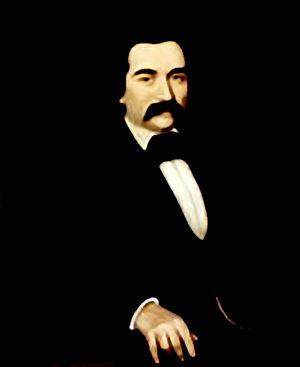
Antoine de Tounens, né Antoine Tounens le 12 mai 1825 à La Chèze, commune de Chourgnac, et mort le 17 septembre 1878 à Tourtoirac, est un avoué français devenu aventurier, fondateur de l'éphémère royaume d'Araucanie et de Patagonie et son premier roi sous le nom d'Orllie-Antoine Iᵉʳ.